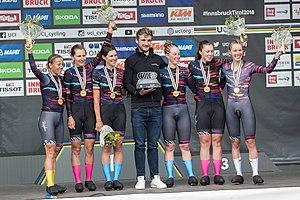
La Saison 2018 de l'équipe Canyon-SRAM Racing est la dix-septième de la formation si on considère que la structure remonte à la T-Mobile de 2002. Katarzyna Niewiadoma, mais aussi Alice Barnes et Lisa Klein, ainsi que Christa Riffel et Tanja Erath rejoignent l'équipe tandis que Lisa Brennauer, Barbara Guarischi et Mieke Kröger la quittent.